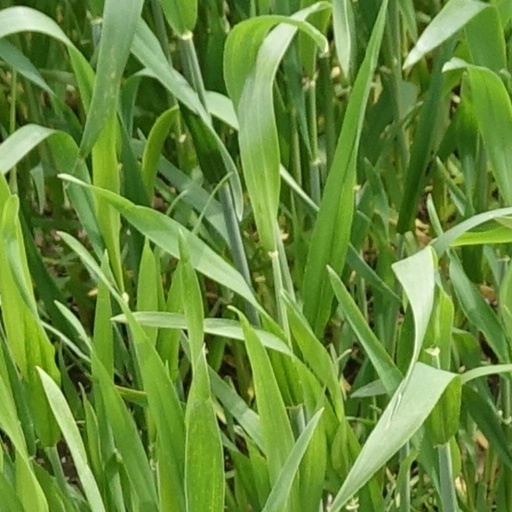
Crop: wheat